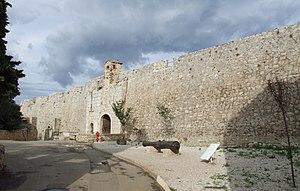
Entrée du fort Royal, Ile Sainte Marguerite, Iles du Lérins, FRANCE
Le fort royal est un fort édifié sur l'île Sainte-Marguerite, la plus grande des îles de Lérins, dans la rade de Cannes. Après le rachat du fort, en 1996, la ville de Cannes y a installé le Musée de la Mer de Cannes. Il y a aussi un centre international de séjour pour la jeunesse.